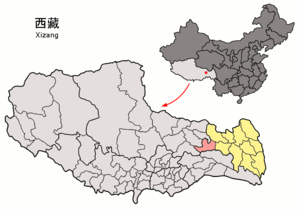
Le xian de Banbar est un district administratif de la région autonome du Tibet en Chine. Il est placé sous la juridiction de la préfecture de Qamdo.